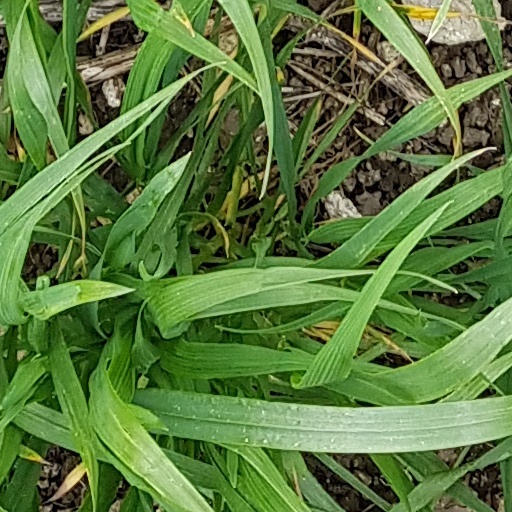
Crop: wheat